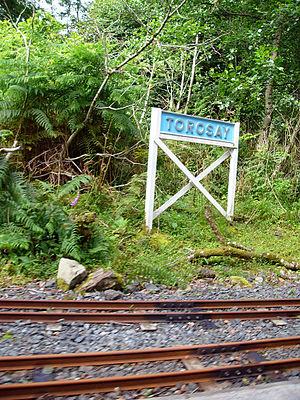
L'arrêt de Torosay par le petit train sur l'île de Mull.